Parque Luis Méndez Piana

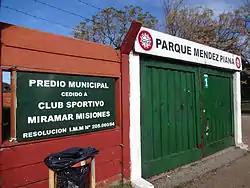

Parque Luis Méndez Piana is a multi-use stadium in Montevideo, Uruguay. It is currently used primarily for football matches and is the home stadium of Miramar Misiones. The stadium holds 4,000 people.